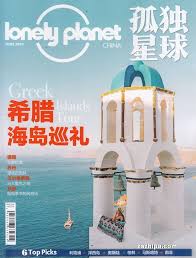
Waste category: paper